North Worcestershire (UK Parliament constituency)

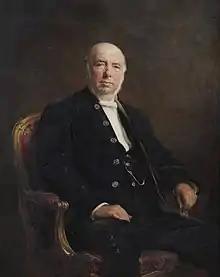
Sir Benjamin Hingley

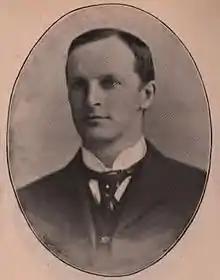
John Wilson

Another General Election was required to take place before the end of 1915. The political parties had been making preparations for an election to take place and by July 1914, the following candidates had been selected;